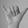
ASL letter: Y